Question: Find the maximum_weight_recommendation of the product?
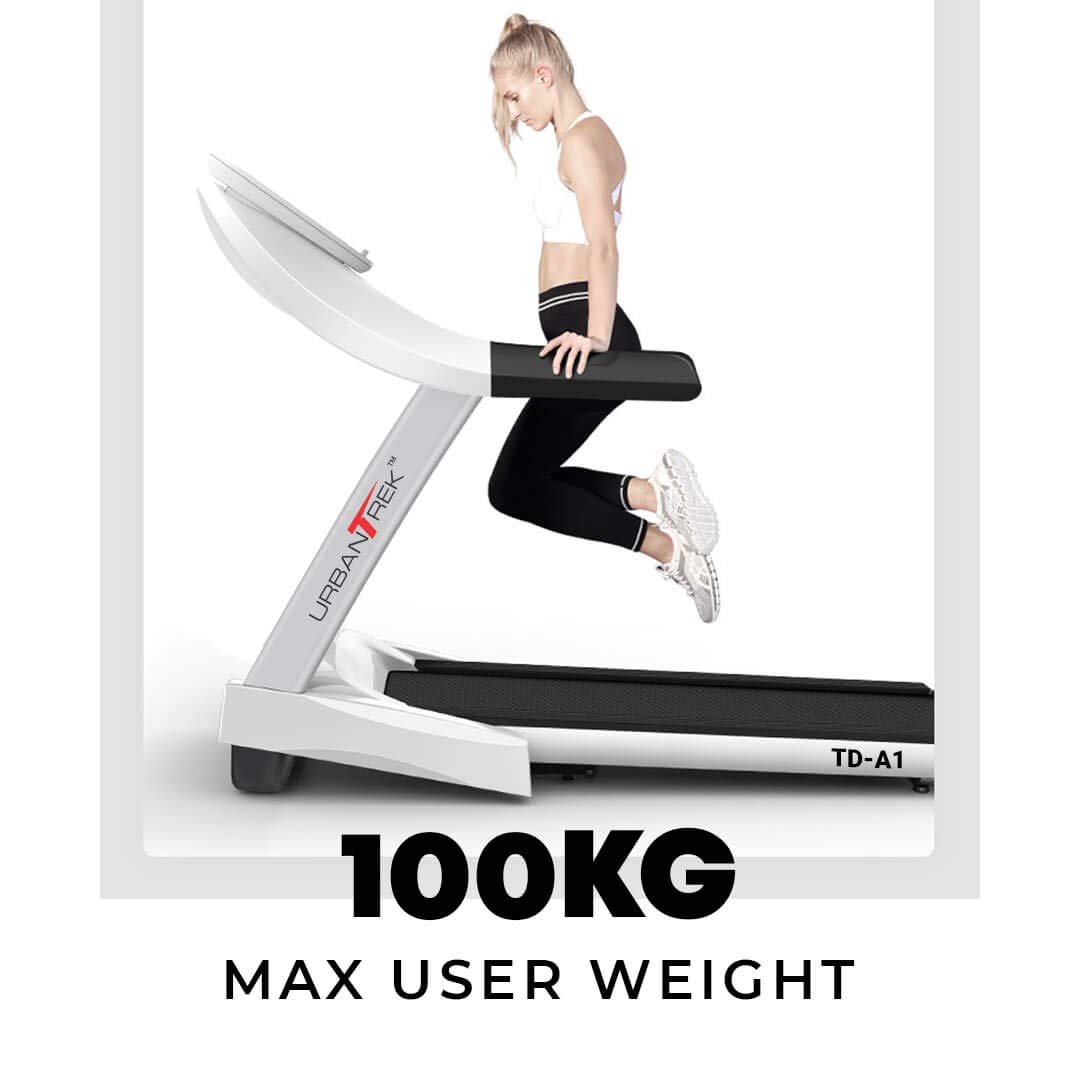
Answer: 100 kilogram